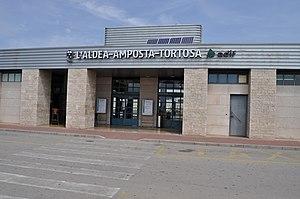
Gare de L'Aldea-Amposta-Tortosa (Espagne)